Amma (unreleased film)

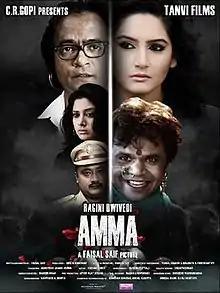

Amma is an unreleased multilingual Indian film written and directed by Faisal Saif, and produced by C. R. Manohar under the banner of Tanvi Films. Filmed in Hindi and Kannada, the film is Sandalwood star Ragini Dwivedi's second film to be launched on her birthday after "Ragini IPS".